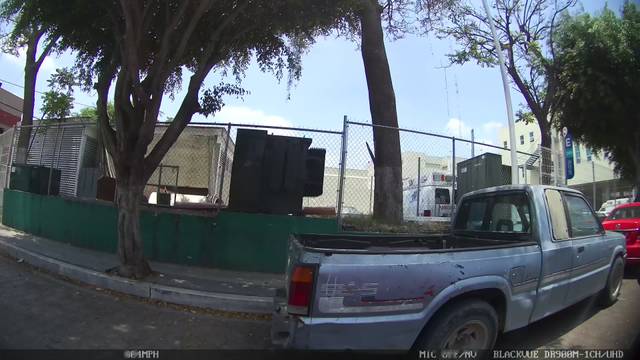
Region: Mexico
Coordinates: 20.725, -103.396